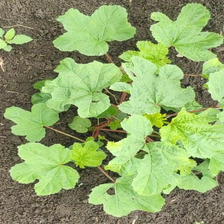
Weed species: Little_Mallow(Malva parviflora)